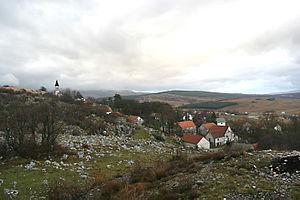
Vidoši est un village de Bosnie-Herzégovine. Il est situé dans la municipalité de Livno, dans le canton 10 et dans la Fédération de Bosnie-et-Herzégovine. Selon les premiers résultats du recensement bosnien de 2013, il compte 538 habitants.